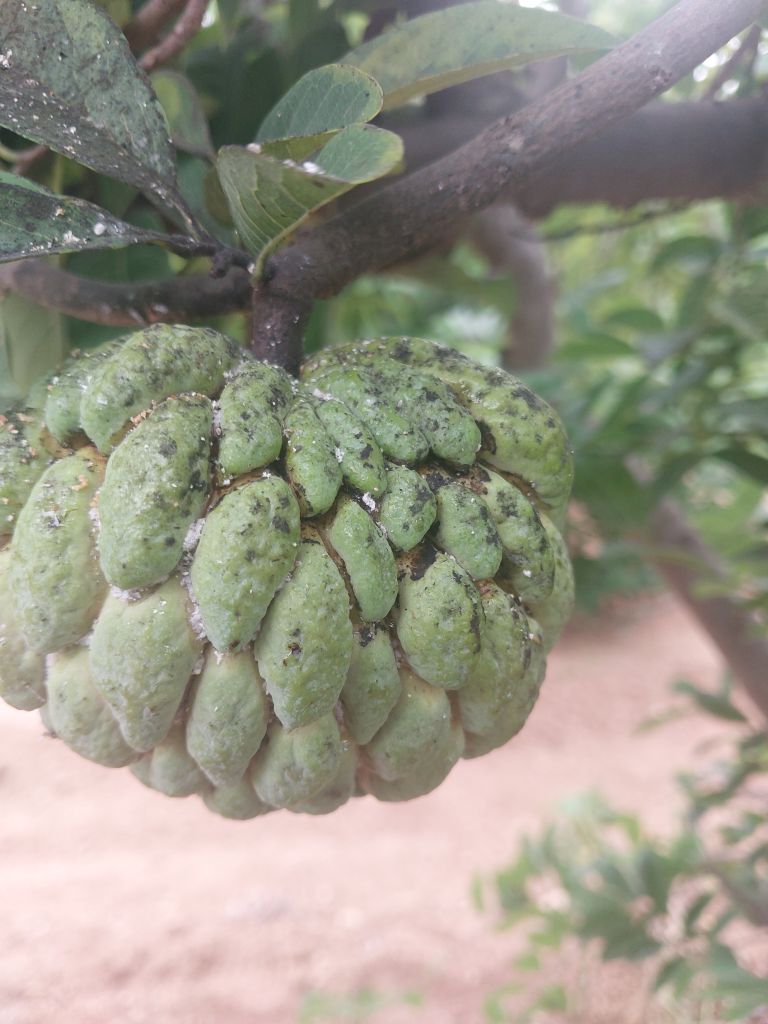
Disease label: Leaf spot on fruit